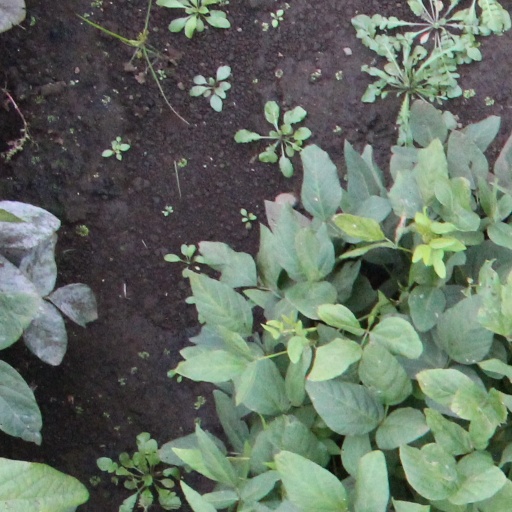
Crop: soybean